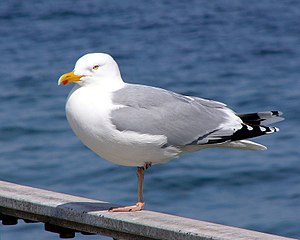
Sølvmåge
Sølvmåge, Helgoland Nordsøen
Sølvmåge